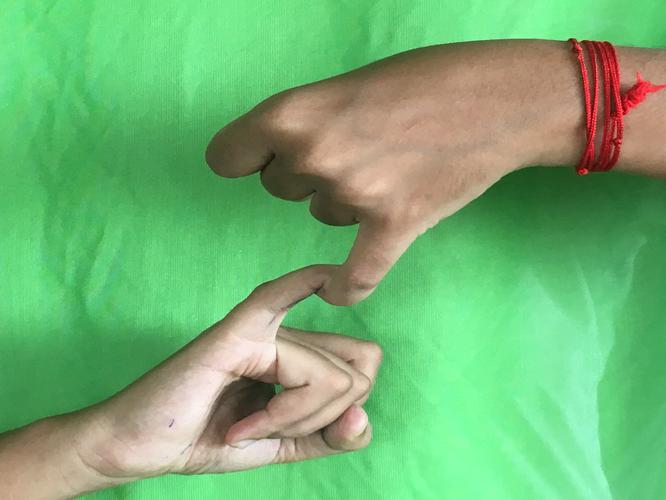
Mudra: Kilaka
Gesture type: double_hand